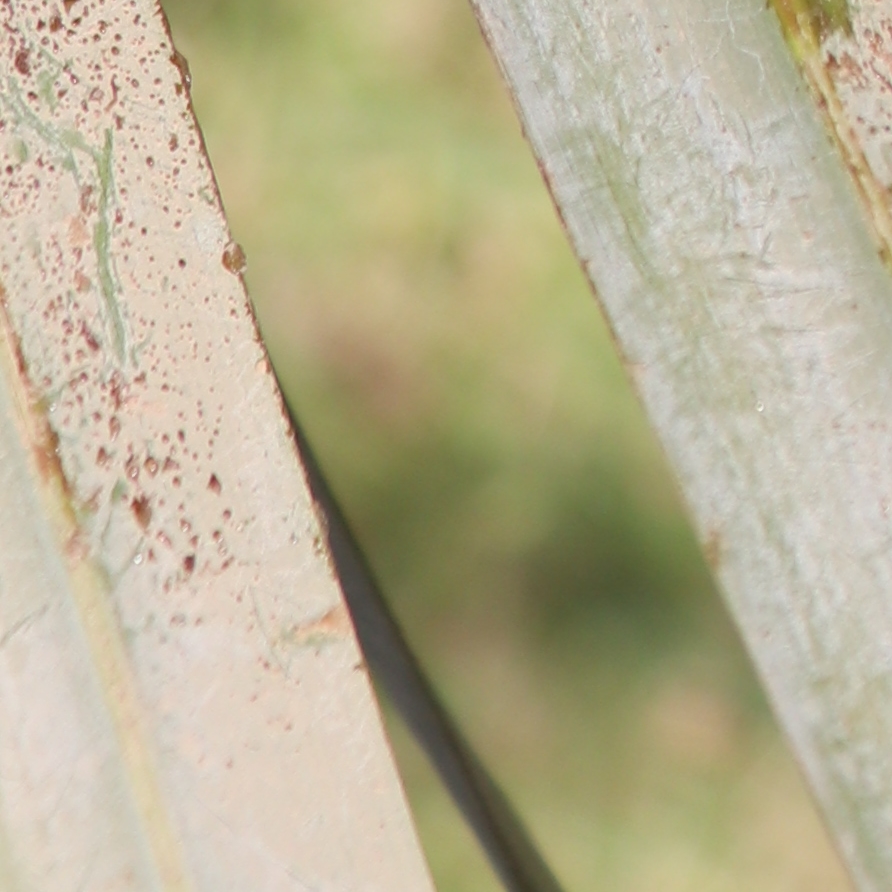
Label: Honey